The Funny Face of the Godfather

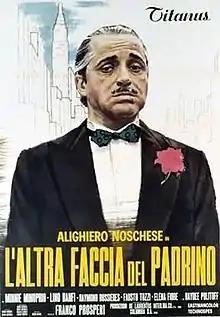

The Funny Face of the Godfather is a 1973 Italian parody film directed by Franco Prosperi. It is a spoof of Francis Ford Coppola's 1972 film "The Godfather".